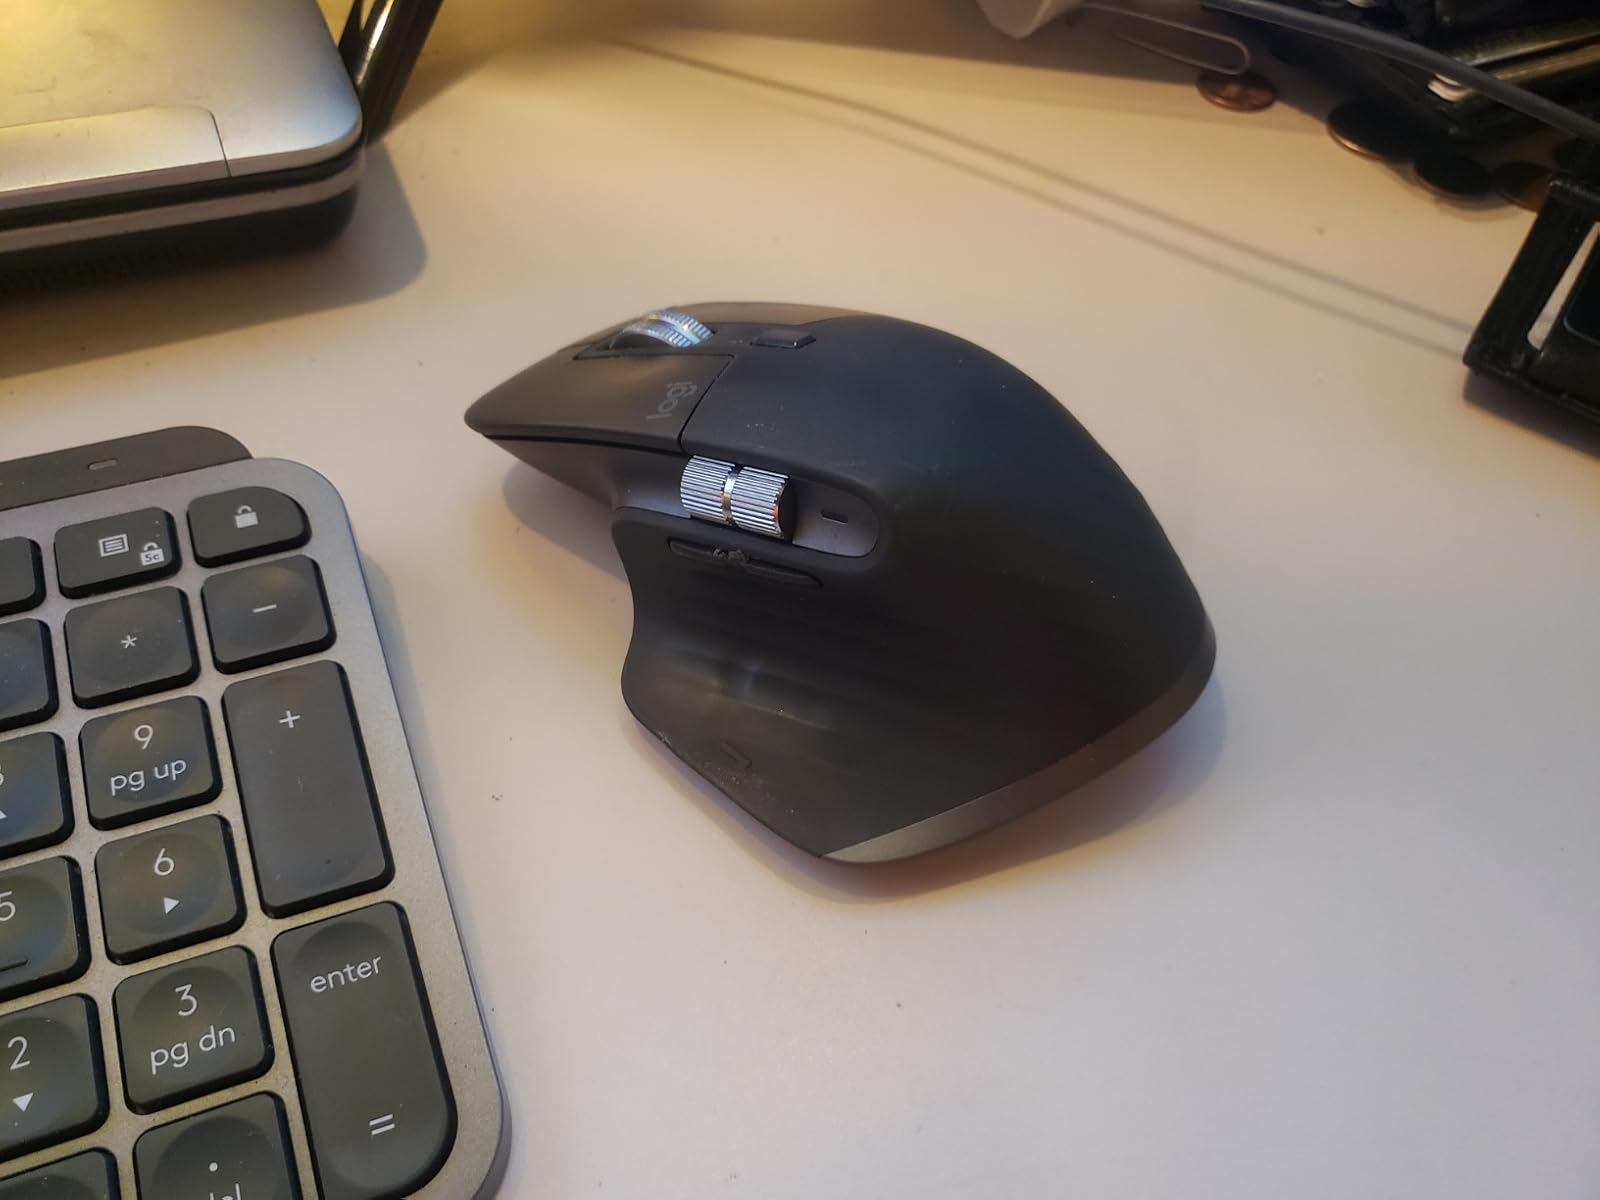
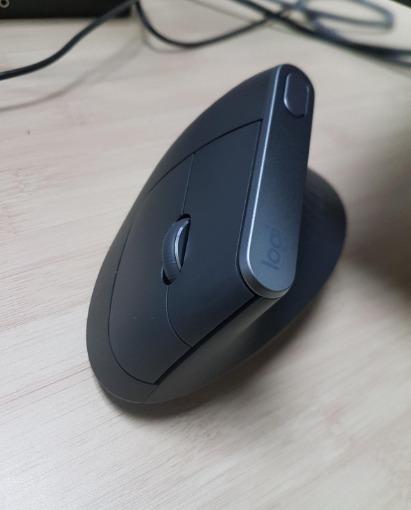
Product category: mouse
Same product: no